Noé Castañón Ramírez

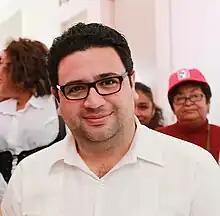

Noé Fernando Castañón Ramírez (born 24 September 1977) is a Mexican politician. Since October 30, 2018, he is a senator of the Union Congress in the LXIV legislature representing the state of Chiapas. He is part of the Movimiento Ciudadano bench. He was a local deputy of the Congress of Chiapas from 2012 to 2015.